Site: brandenburg
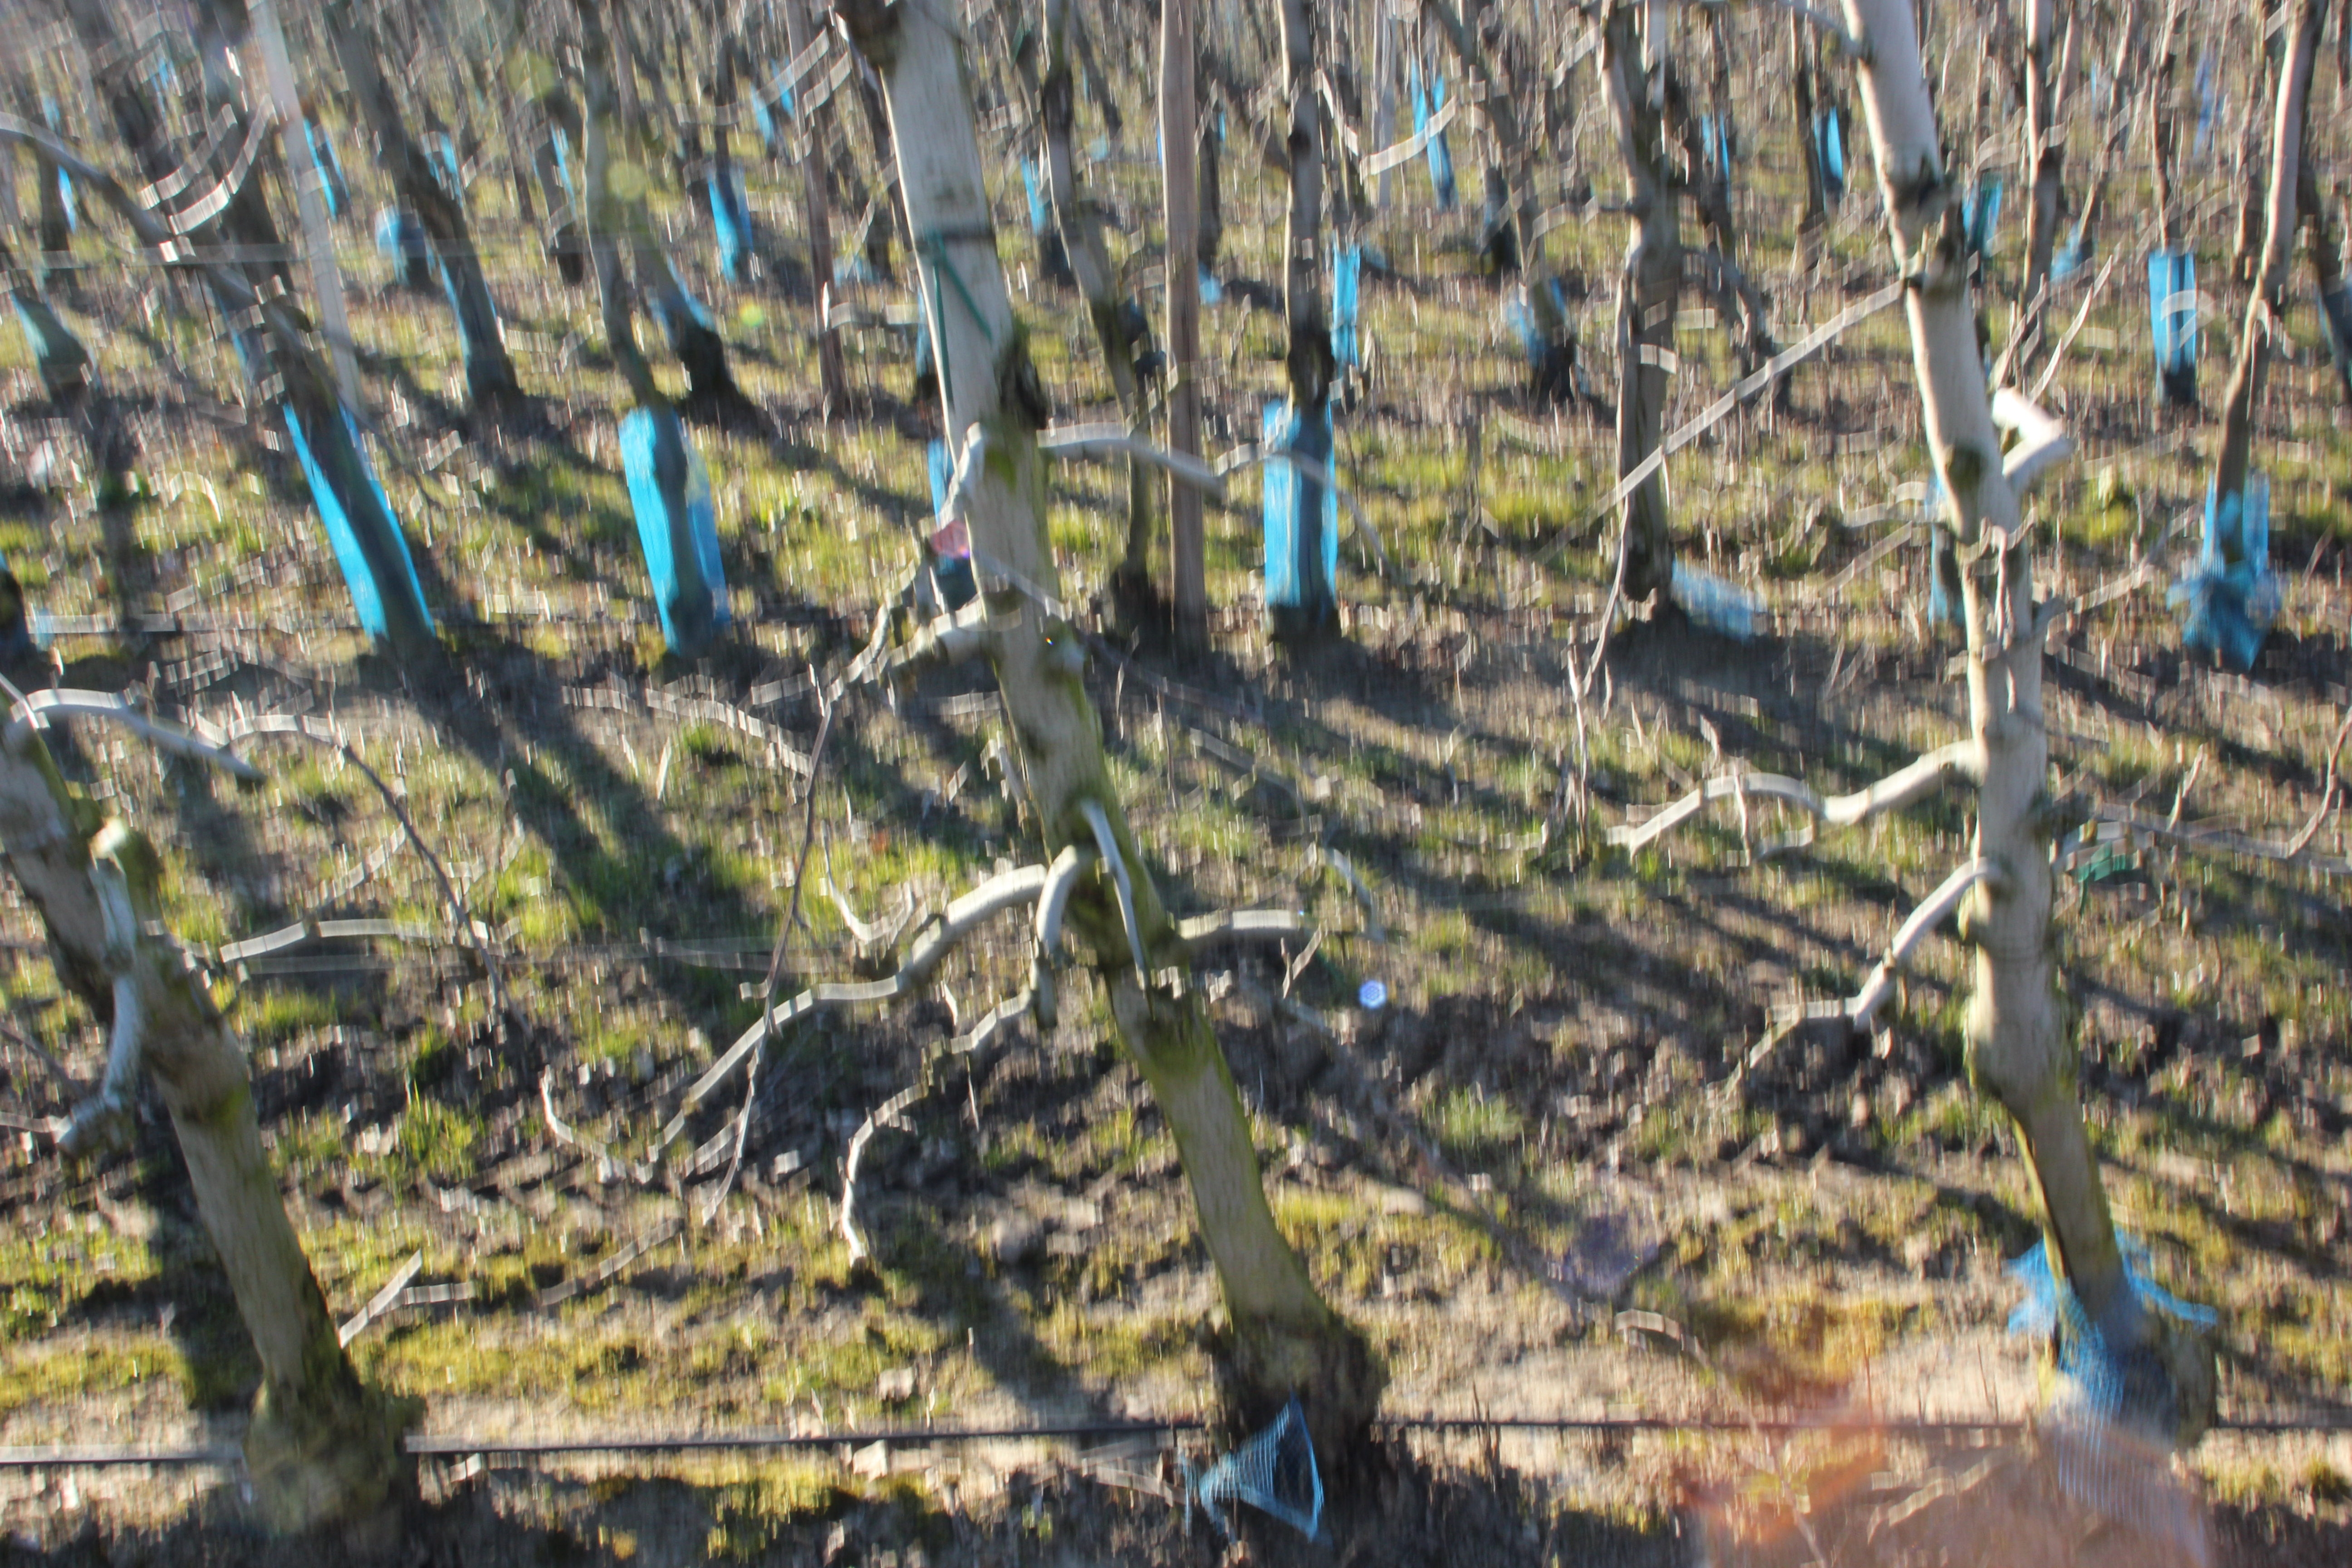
Growth stage (BBCH 03): Bud development